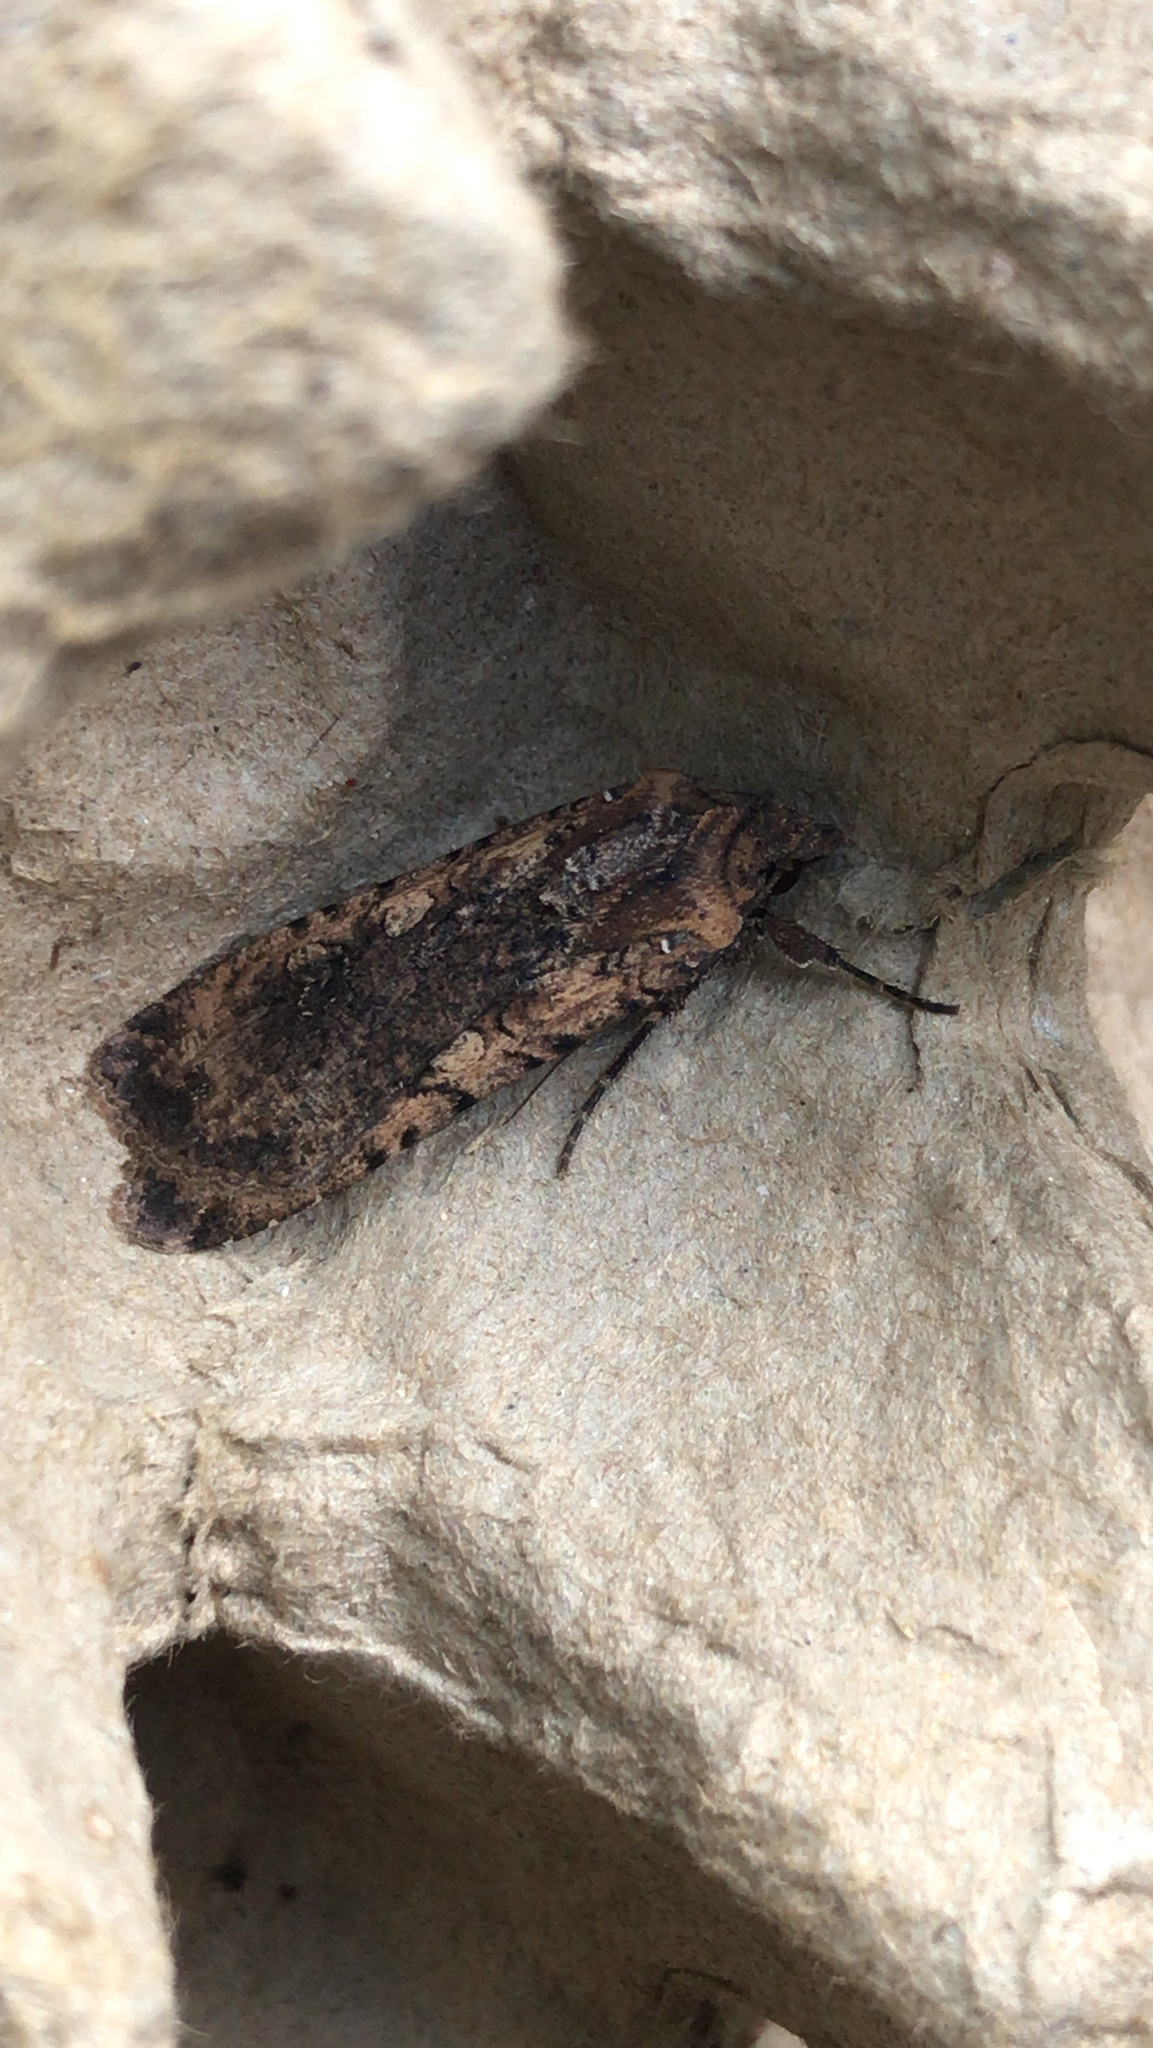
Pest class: cutworms